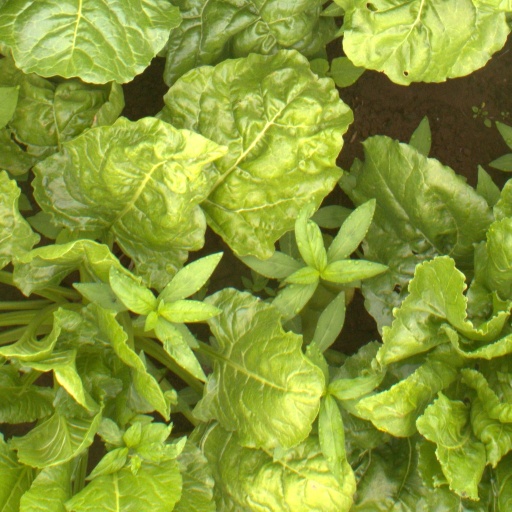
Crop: sugar beet